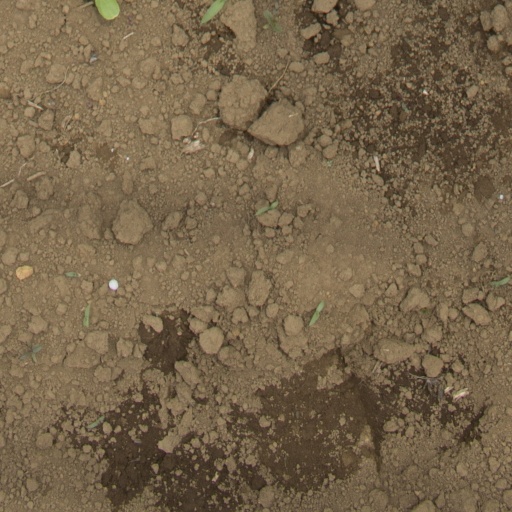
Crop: Jerusalem artichoke